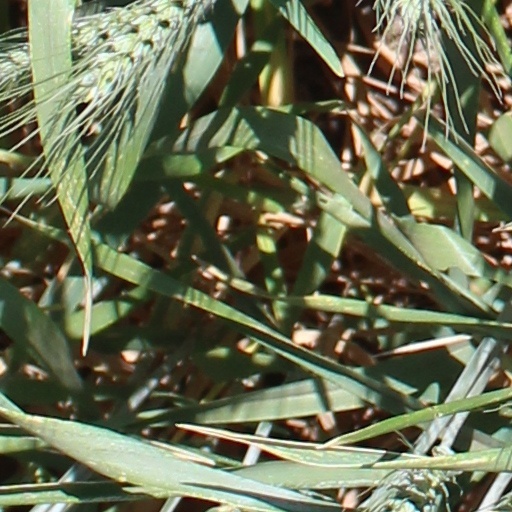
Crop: wheat